Describe the emotion expressed in this image:  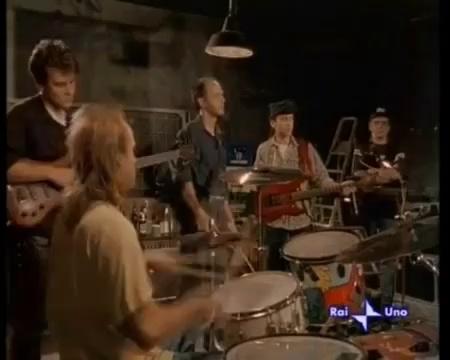
This person displays Pain, valence and arousal with low intensity.